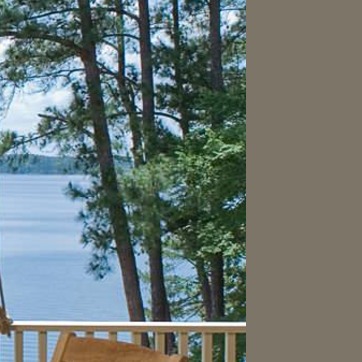
Material: foliage